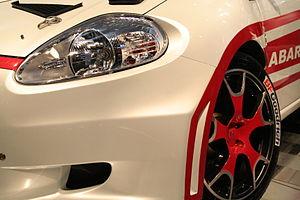
Abarth & C. SpA est une société fondée le 31 mars 1949 à Turin par Carlo Abarth. Né Karl Abarth à Vienne le 15 novembre 1908, ce dernier adoptera définitivement le prénom de Carlo après la Seconde Guerre mondiale lorsqu'il s'installera en Italie dans les faubourgs de Turin, à proximité des usines de Fiat et de Lancia, pour fonder sa société de préparation de voitures pour la course qui fabriquera en grande série surtout des modèles Fiat.